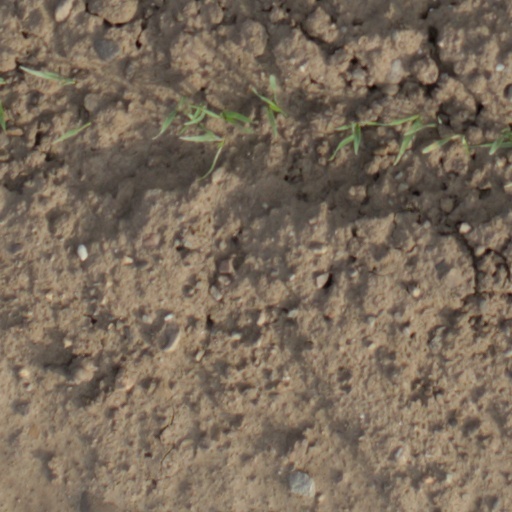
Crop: wheat